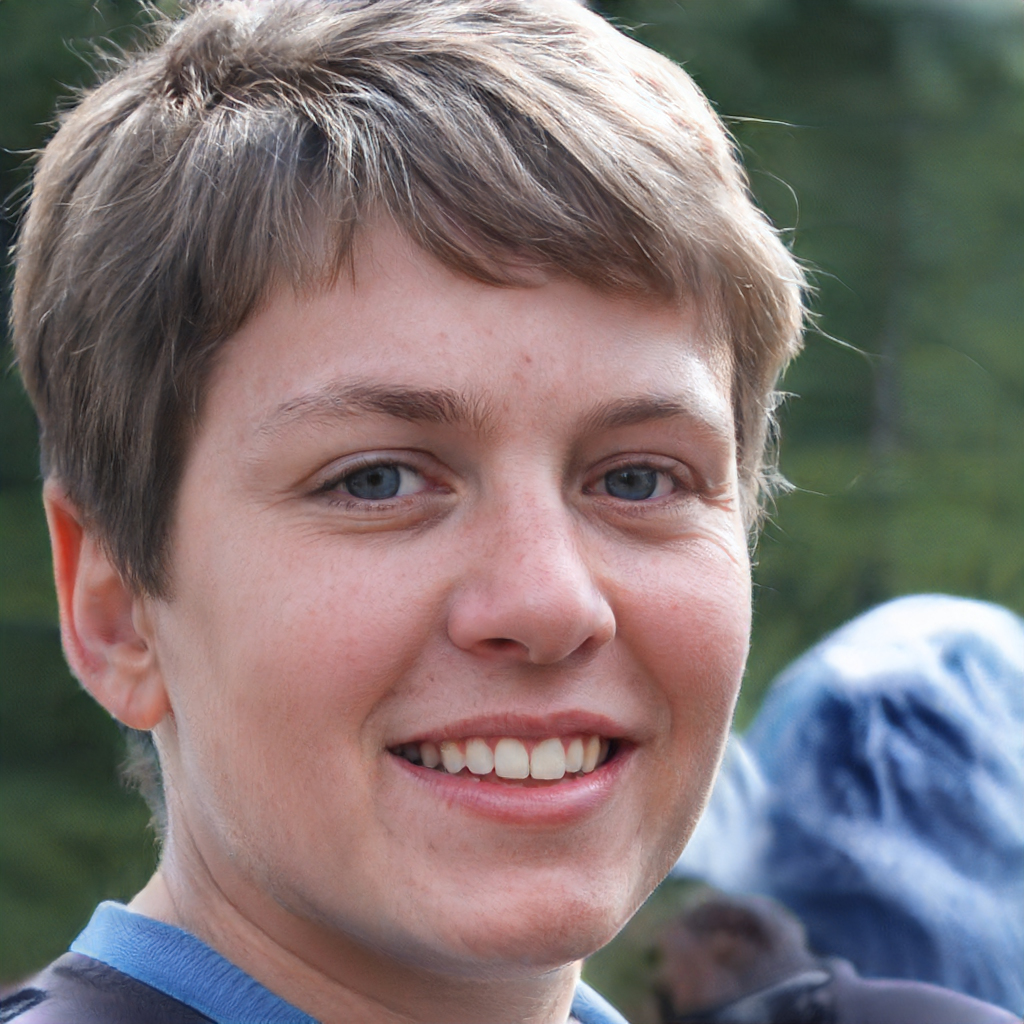
Gender: Female